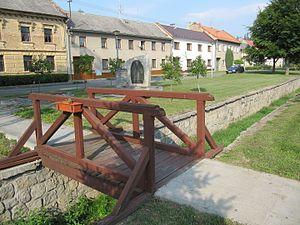
Luběnice est une commune du district et de la région d'Olomouc, en République tchèque. Sa population s'élevait à 462 habitants en 2018.